Aparan

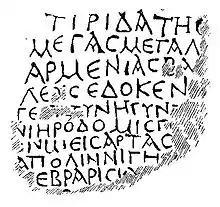

In antiquity, the region of Aparan was known as "Nig" or "Nigatun". The first reference to the town of Aparan was made by Ptolemy during the 2nd century. Ptolemy referred to the settlement as "Casala" (Κασάλα in greek); the Hellenized version of the Armenian name of "Kasagh". It was the centre of the canton of the Ayrarat province of ancient Armenia. Kasagh was under the administration of the "Gntunik" Armenian noble family, under the rule of the Arsacid dynasty of Armenia. The Gntunik princes founded the Basilica of Kasagh by the end of the 4th and beginning of the 5th centuries. It was originally within the grounds of the Arsacid (Arshakuni) palace of the kings of Armenia, located in the town.